Turney House

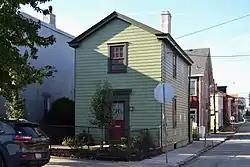
The house in 2018

The Turney House is a historic house in the Lawrenceville neighborhood of Pittsburgh, Pennsylvania, and a designated Pittsburgh historic landmark. It was built circa 1851 by Lucian B. Turney, a carpenter who also served on the Lawrenceville Borough Council during the 1850s. It was also the residence of Turney's daughter Margaret, who at age 17 was one of 78 workers killed in the 1862 Allegheny Arsenal Explosion, the deadliest civilian disaster during the U.S. Civil War. After the demolition of 184 38th Street in 2011, the Turney House is the only surviving house known to be associated with a victim of the explosion. Another one of Turney's children, Olive, became a successful artist. In 1996, the house was purchased by architectural historian Carol Peterson, who restored it to a period-appropriate appearance.